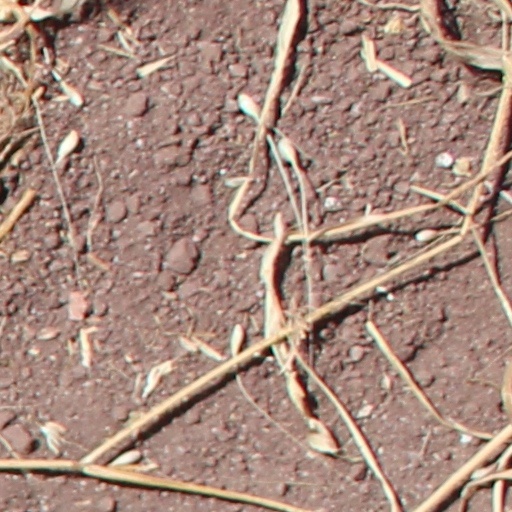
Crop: wheat